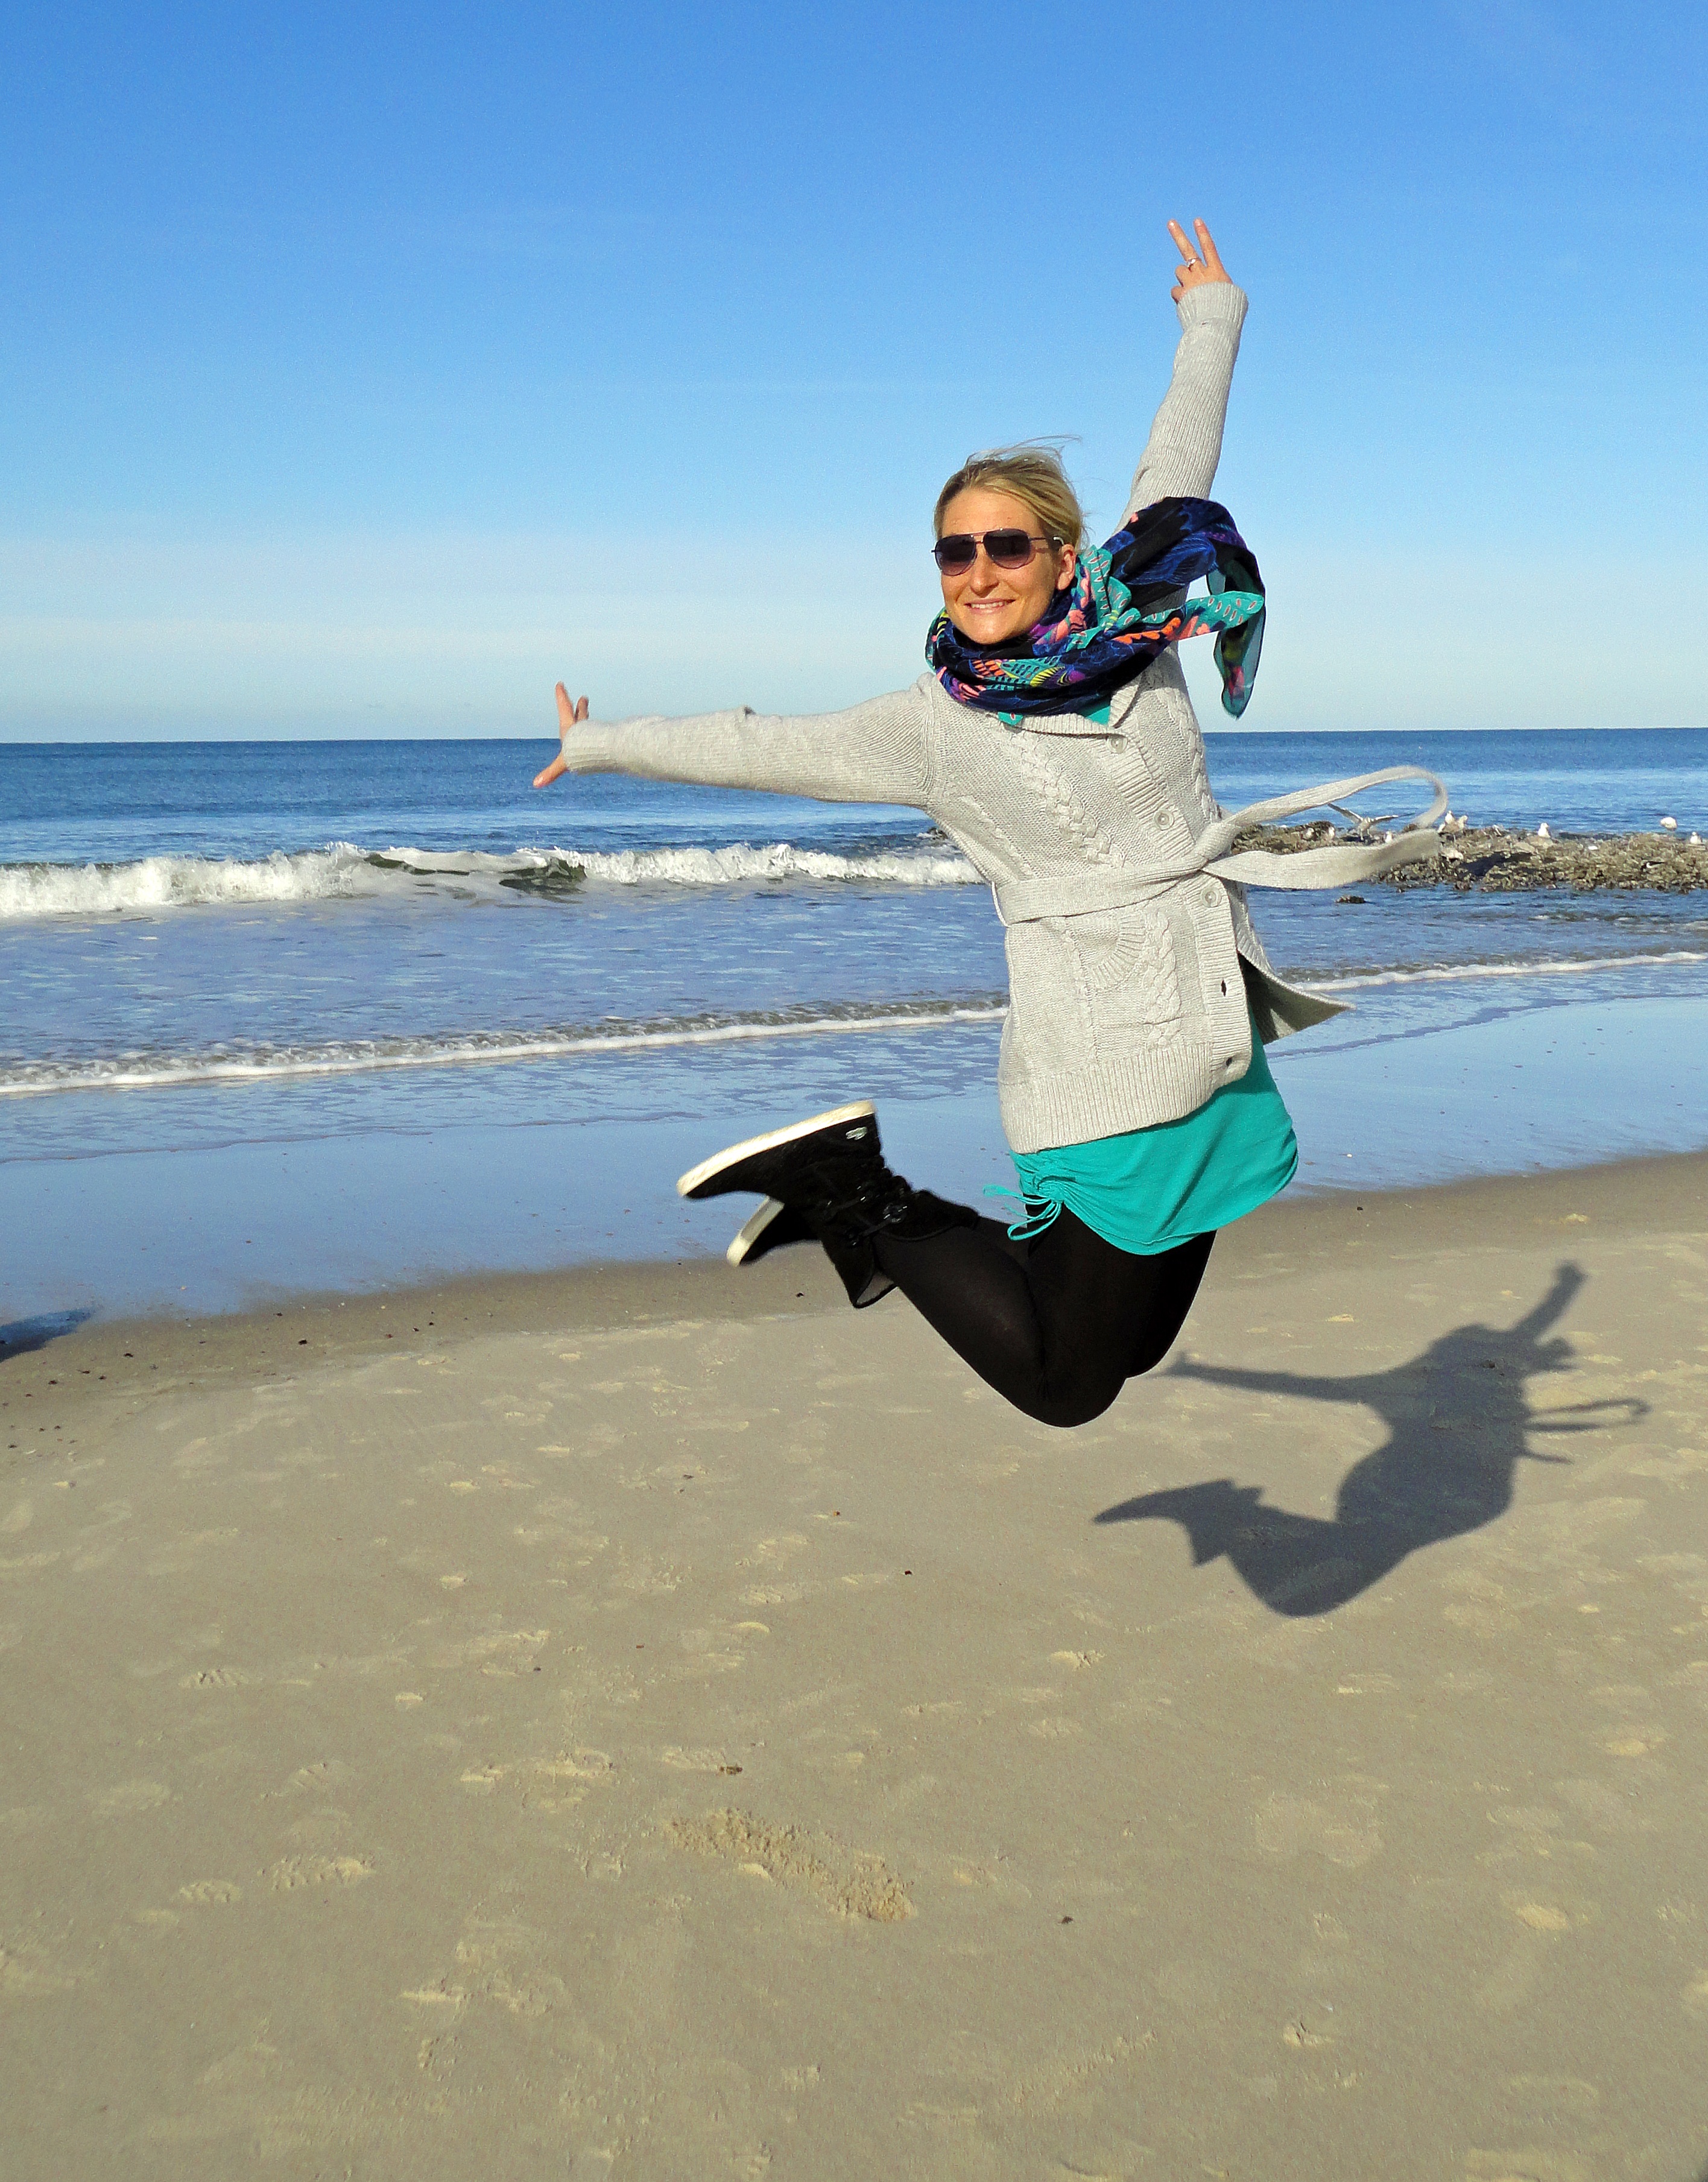
beach, sea, coast, sand, ocean, woman, wave, jump, vacation, jumping, extreme sport, movement, body of water, laugh, fun, sports, joy, skimboarding, enthusiasm, physical exercise, human action